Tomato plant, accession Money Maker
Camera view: vertical (180 deg); turntable rotation: 180 degrees
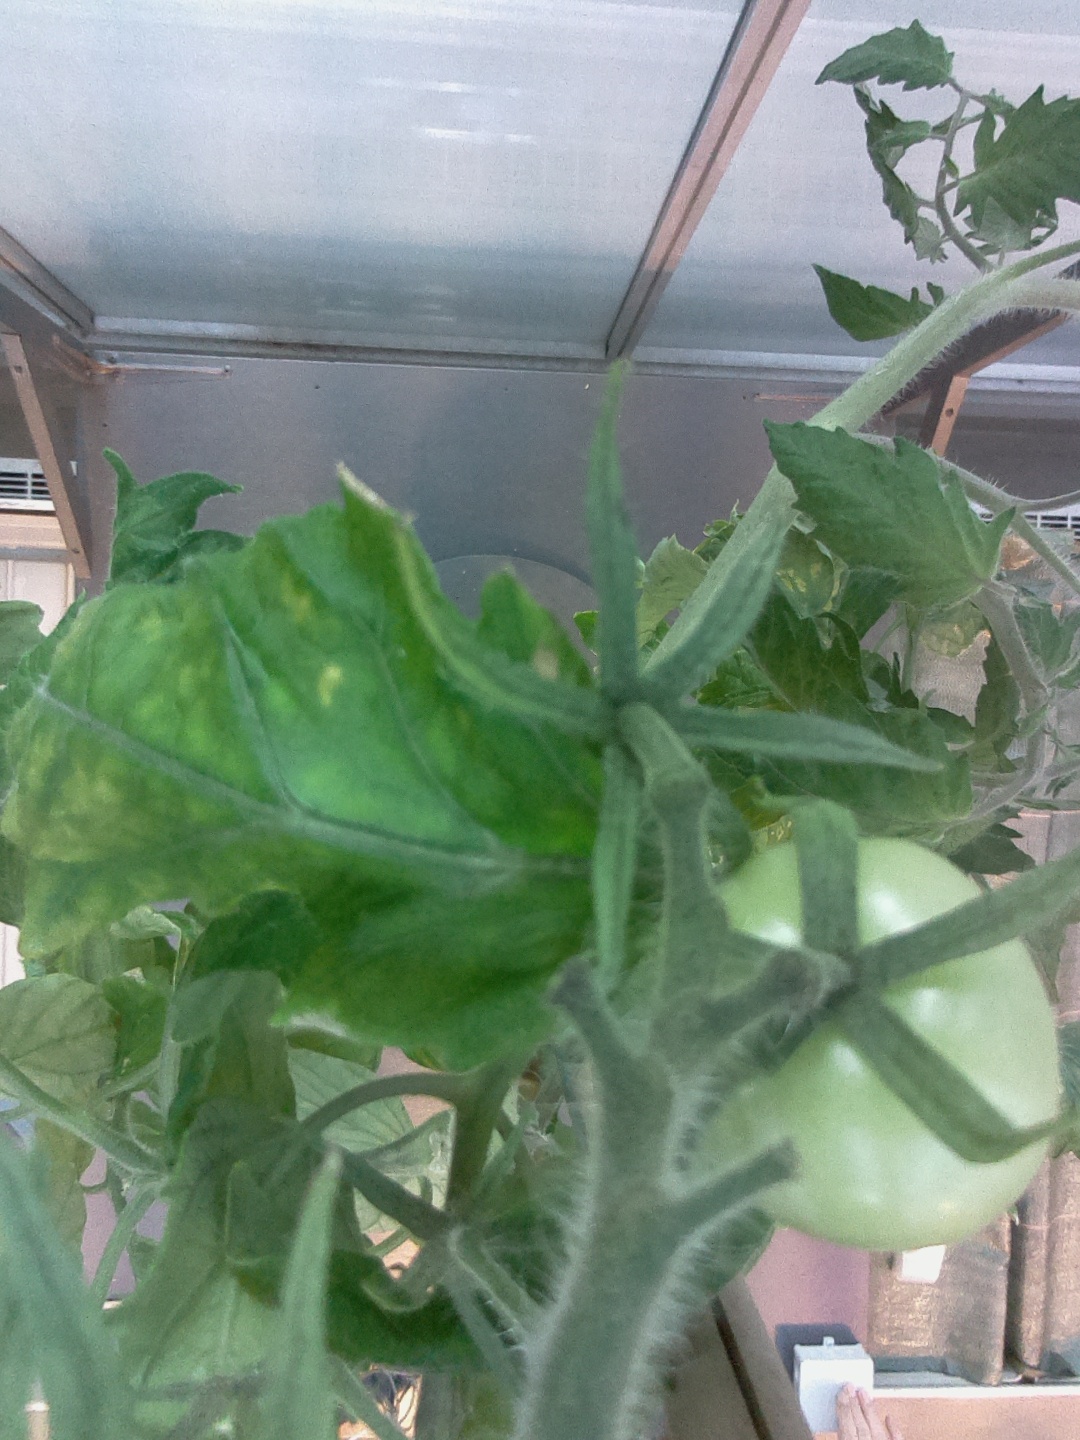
BBCH growth stage 77: 70%-80% of final fruit size